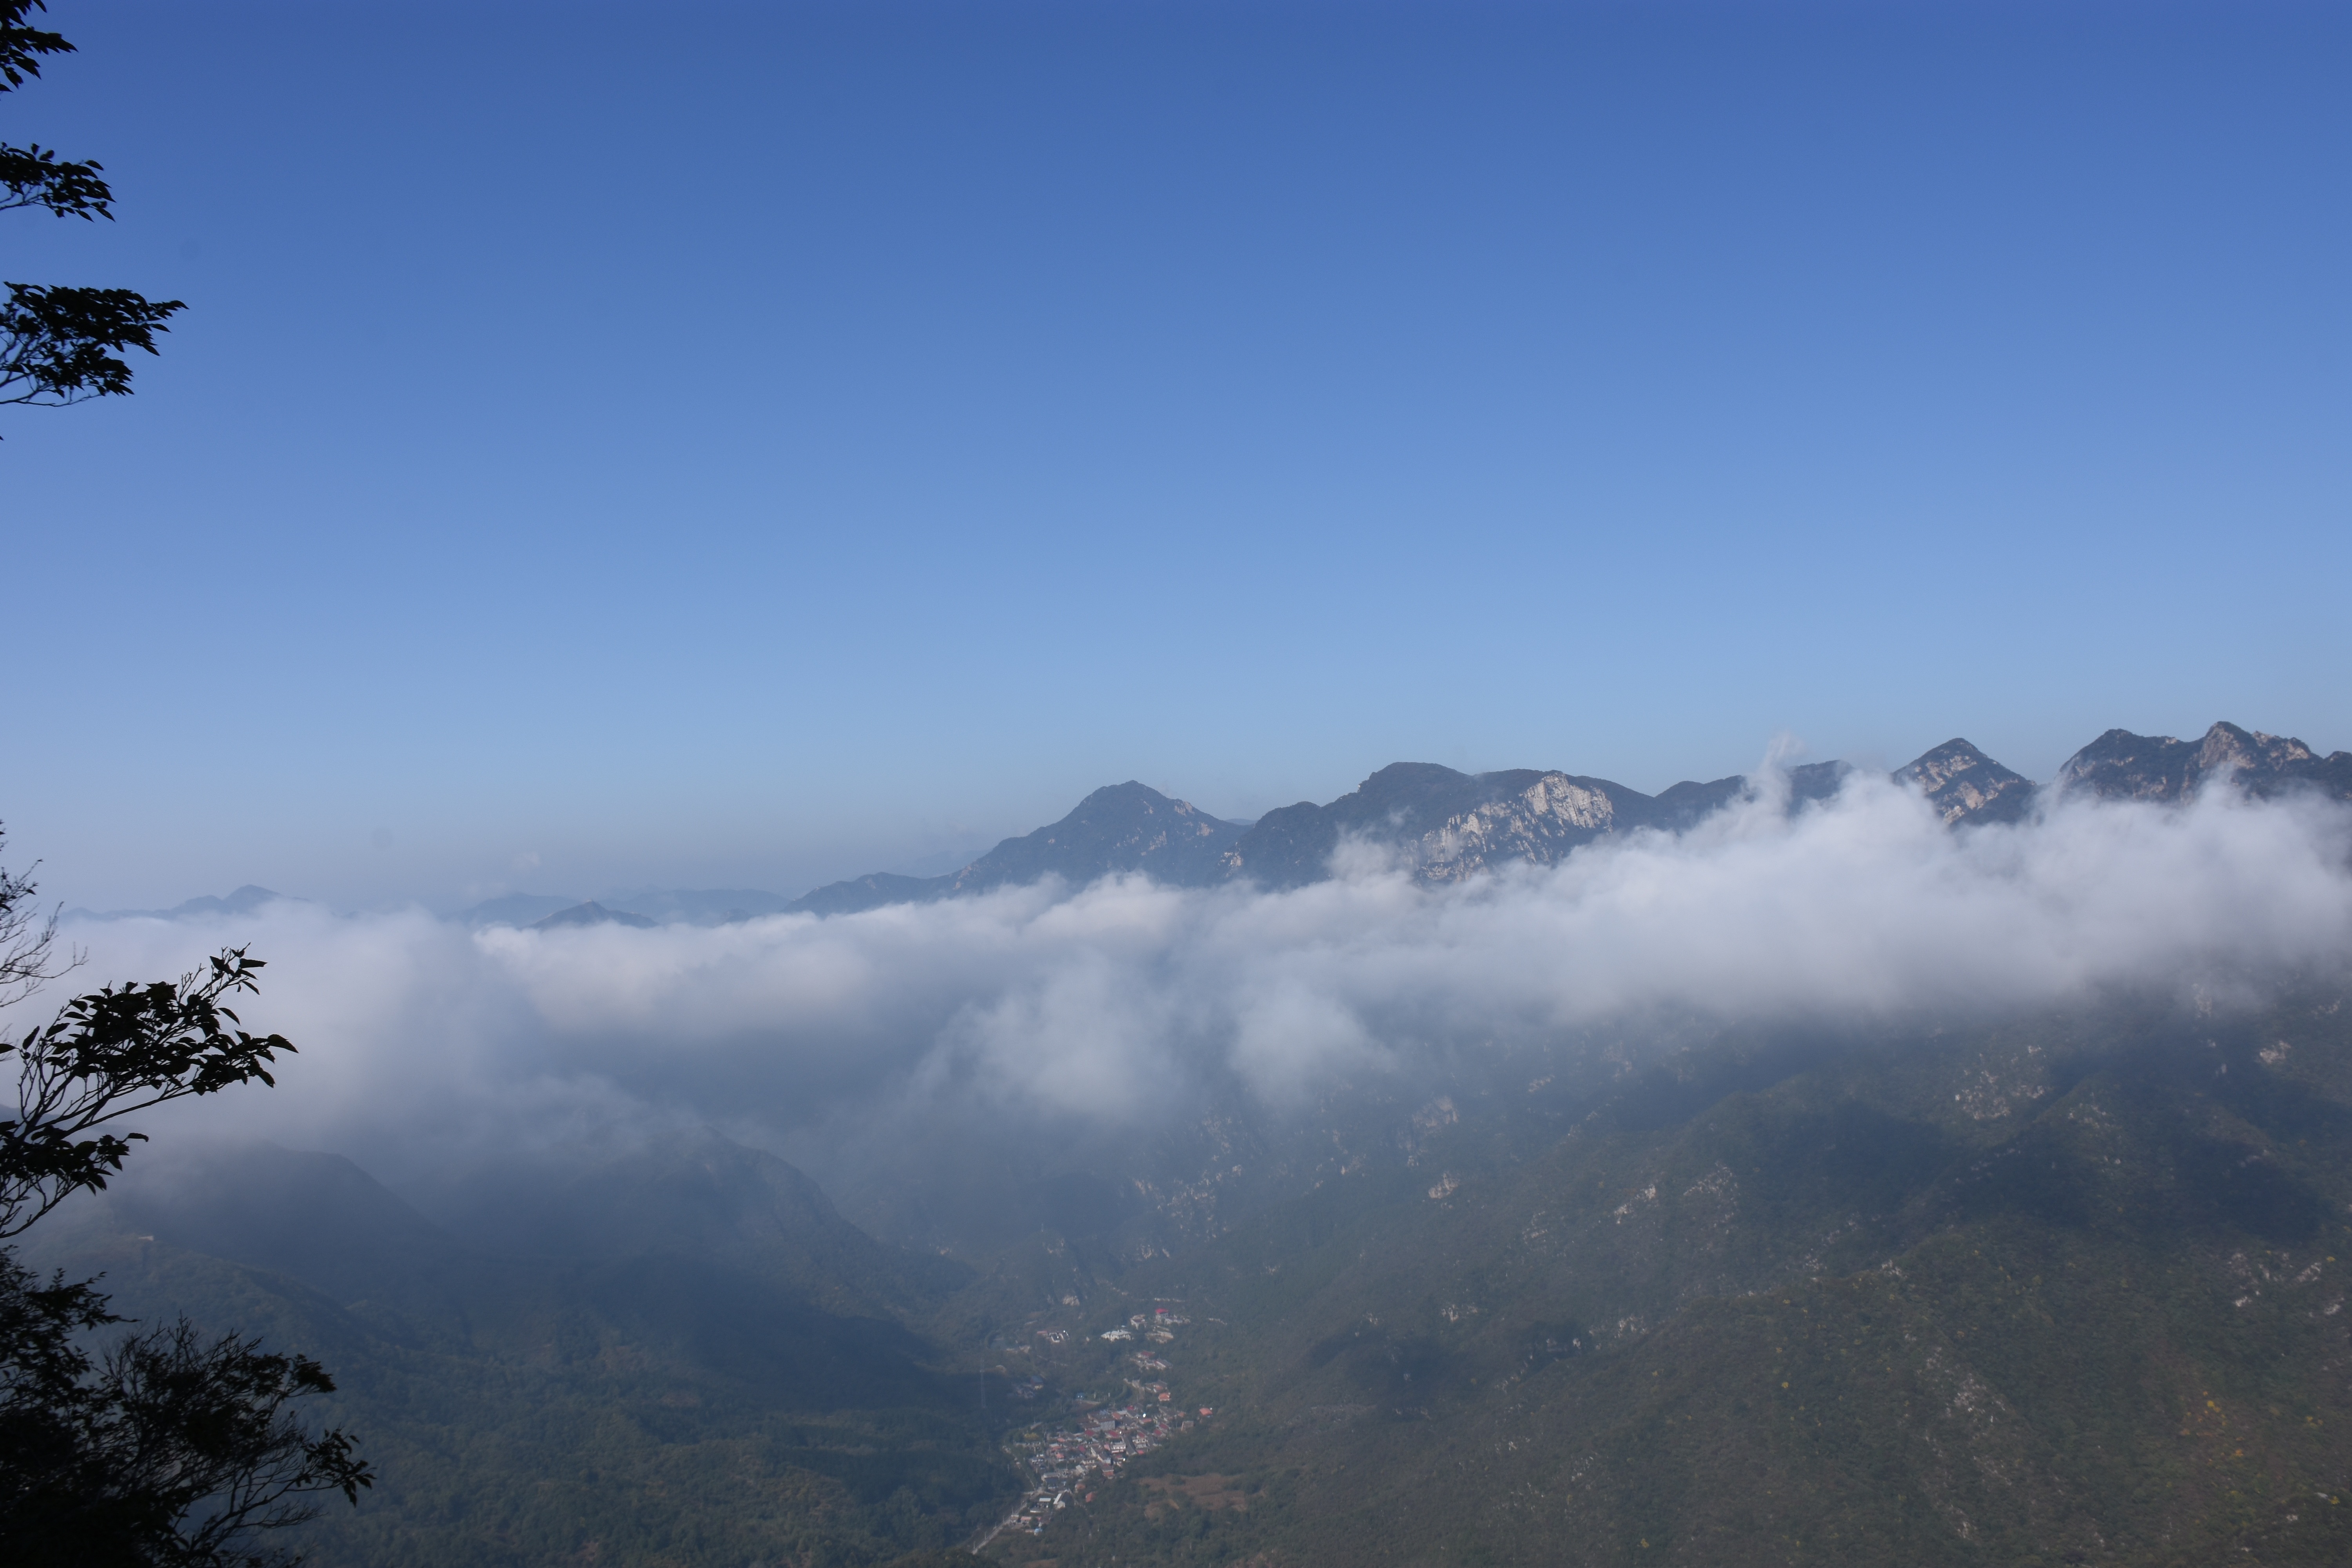
wilderness, mountain, snow, cloud, sky, hill, mountain range, weather, ridge, summit, clouds, alps, plateau, landform, foggy road, geographical feature, atmospheric phenomenon, atmosphere of earth, mountainous landforms, jiankou great wall